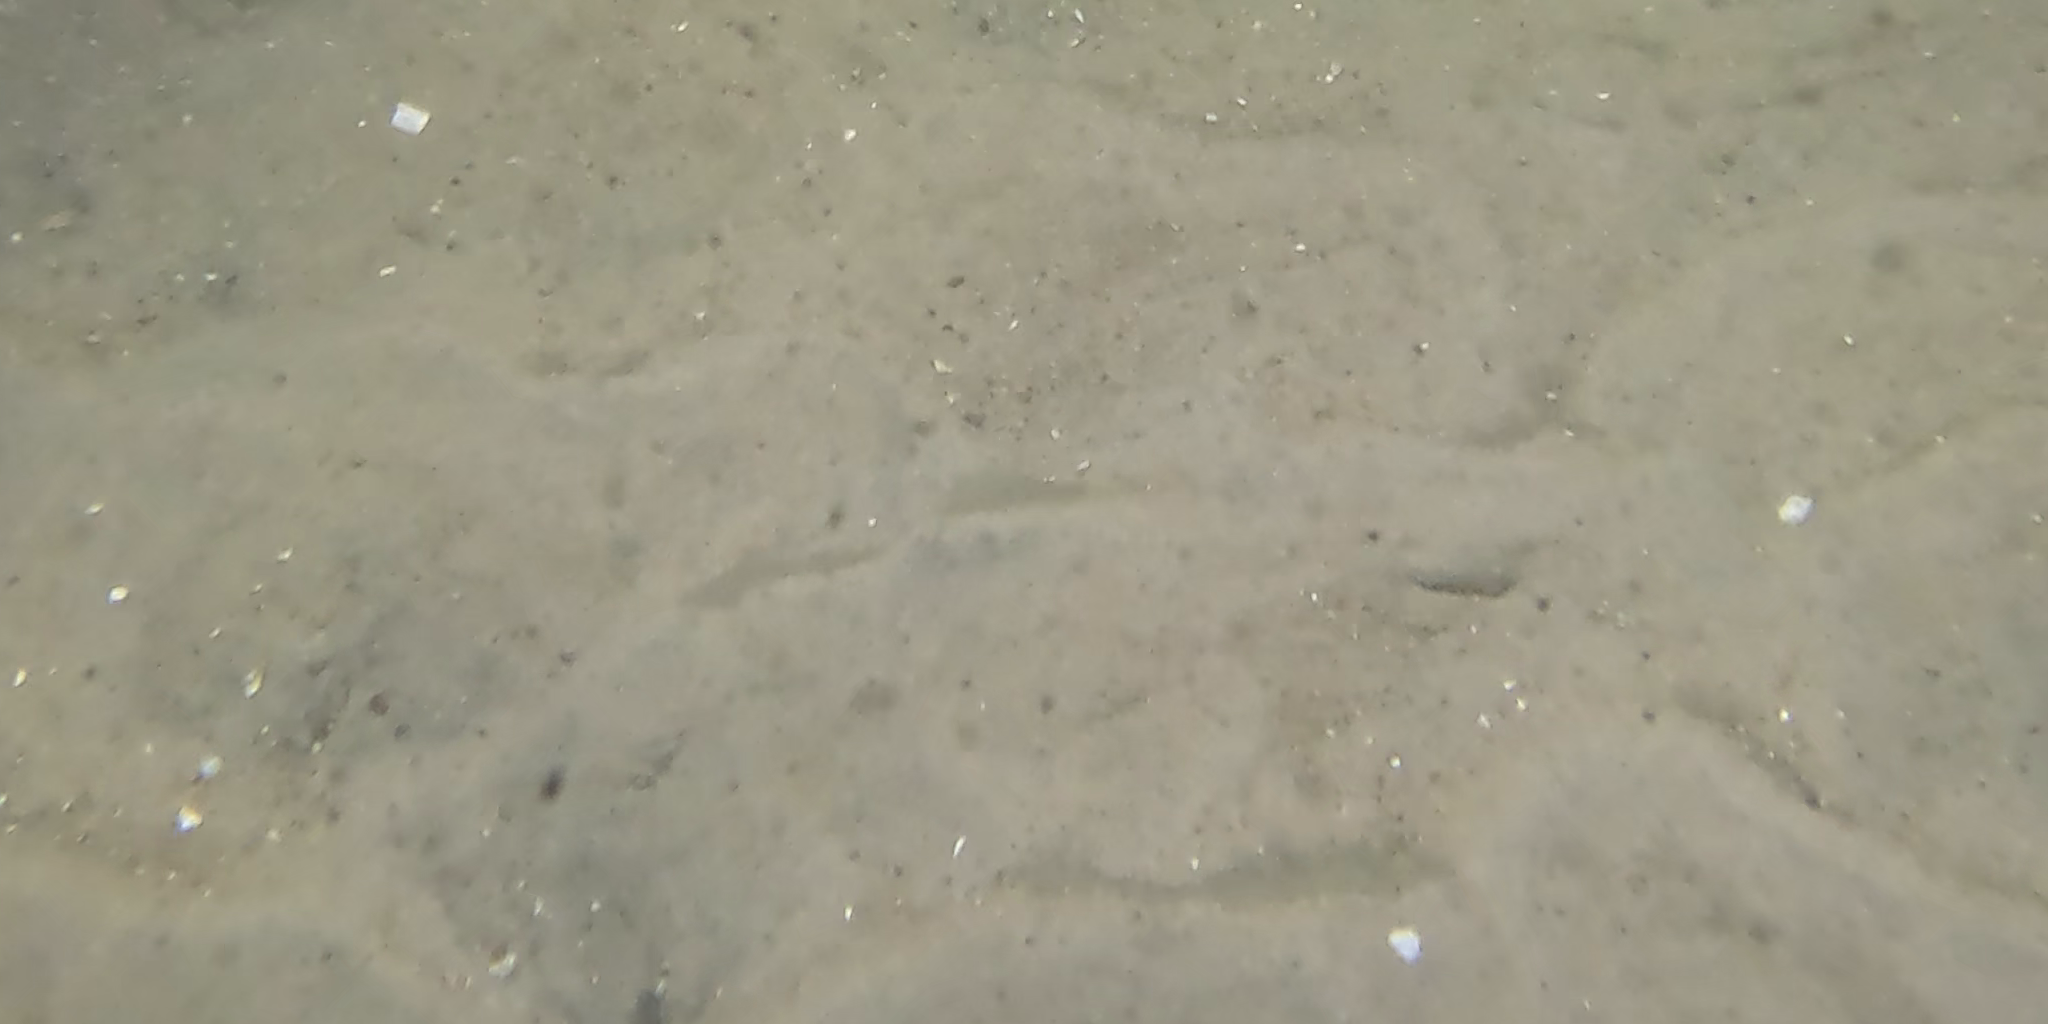
Seabed habitat: sand